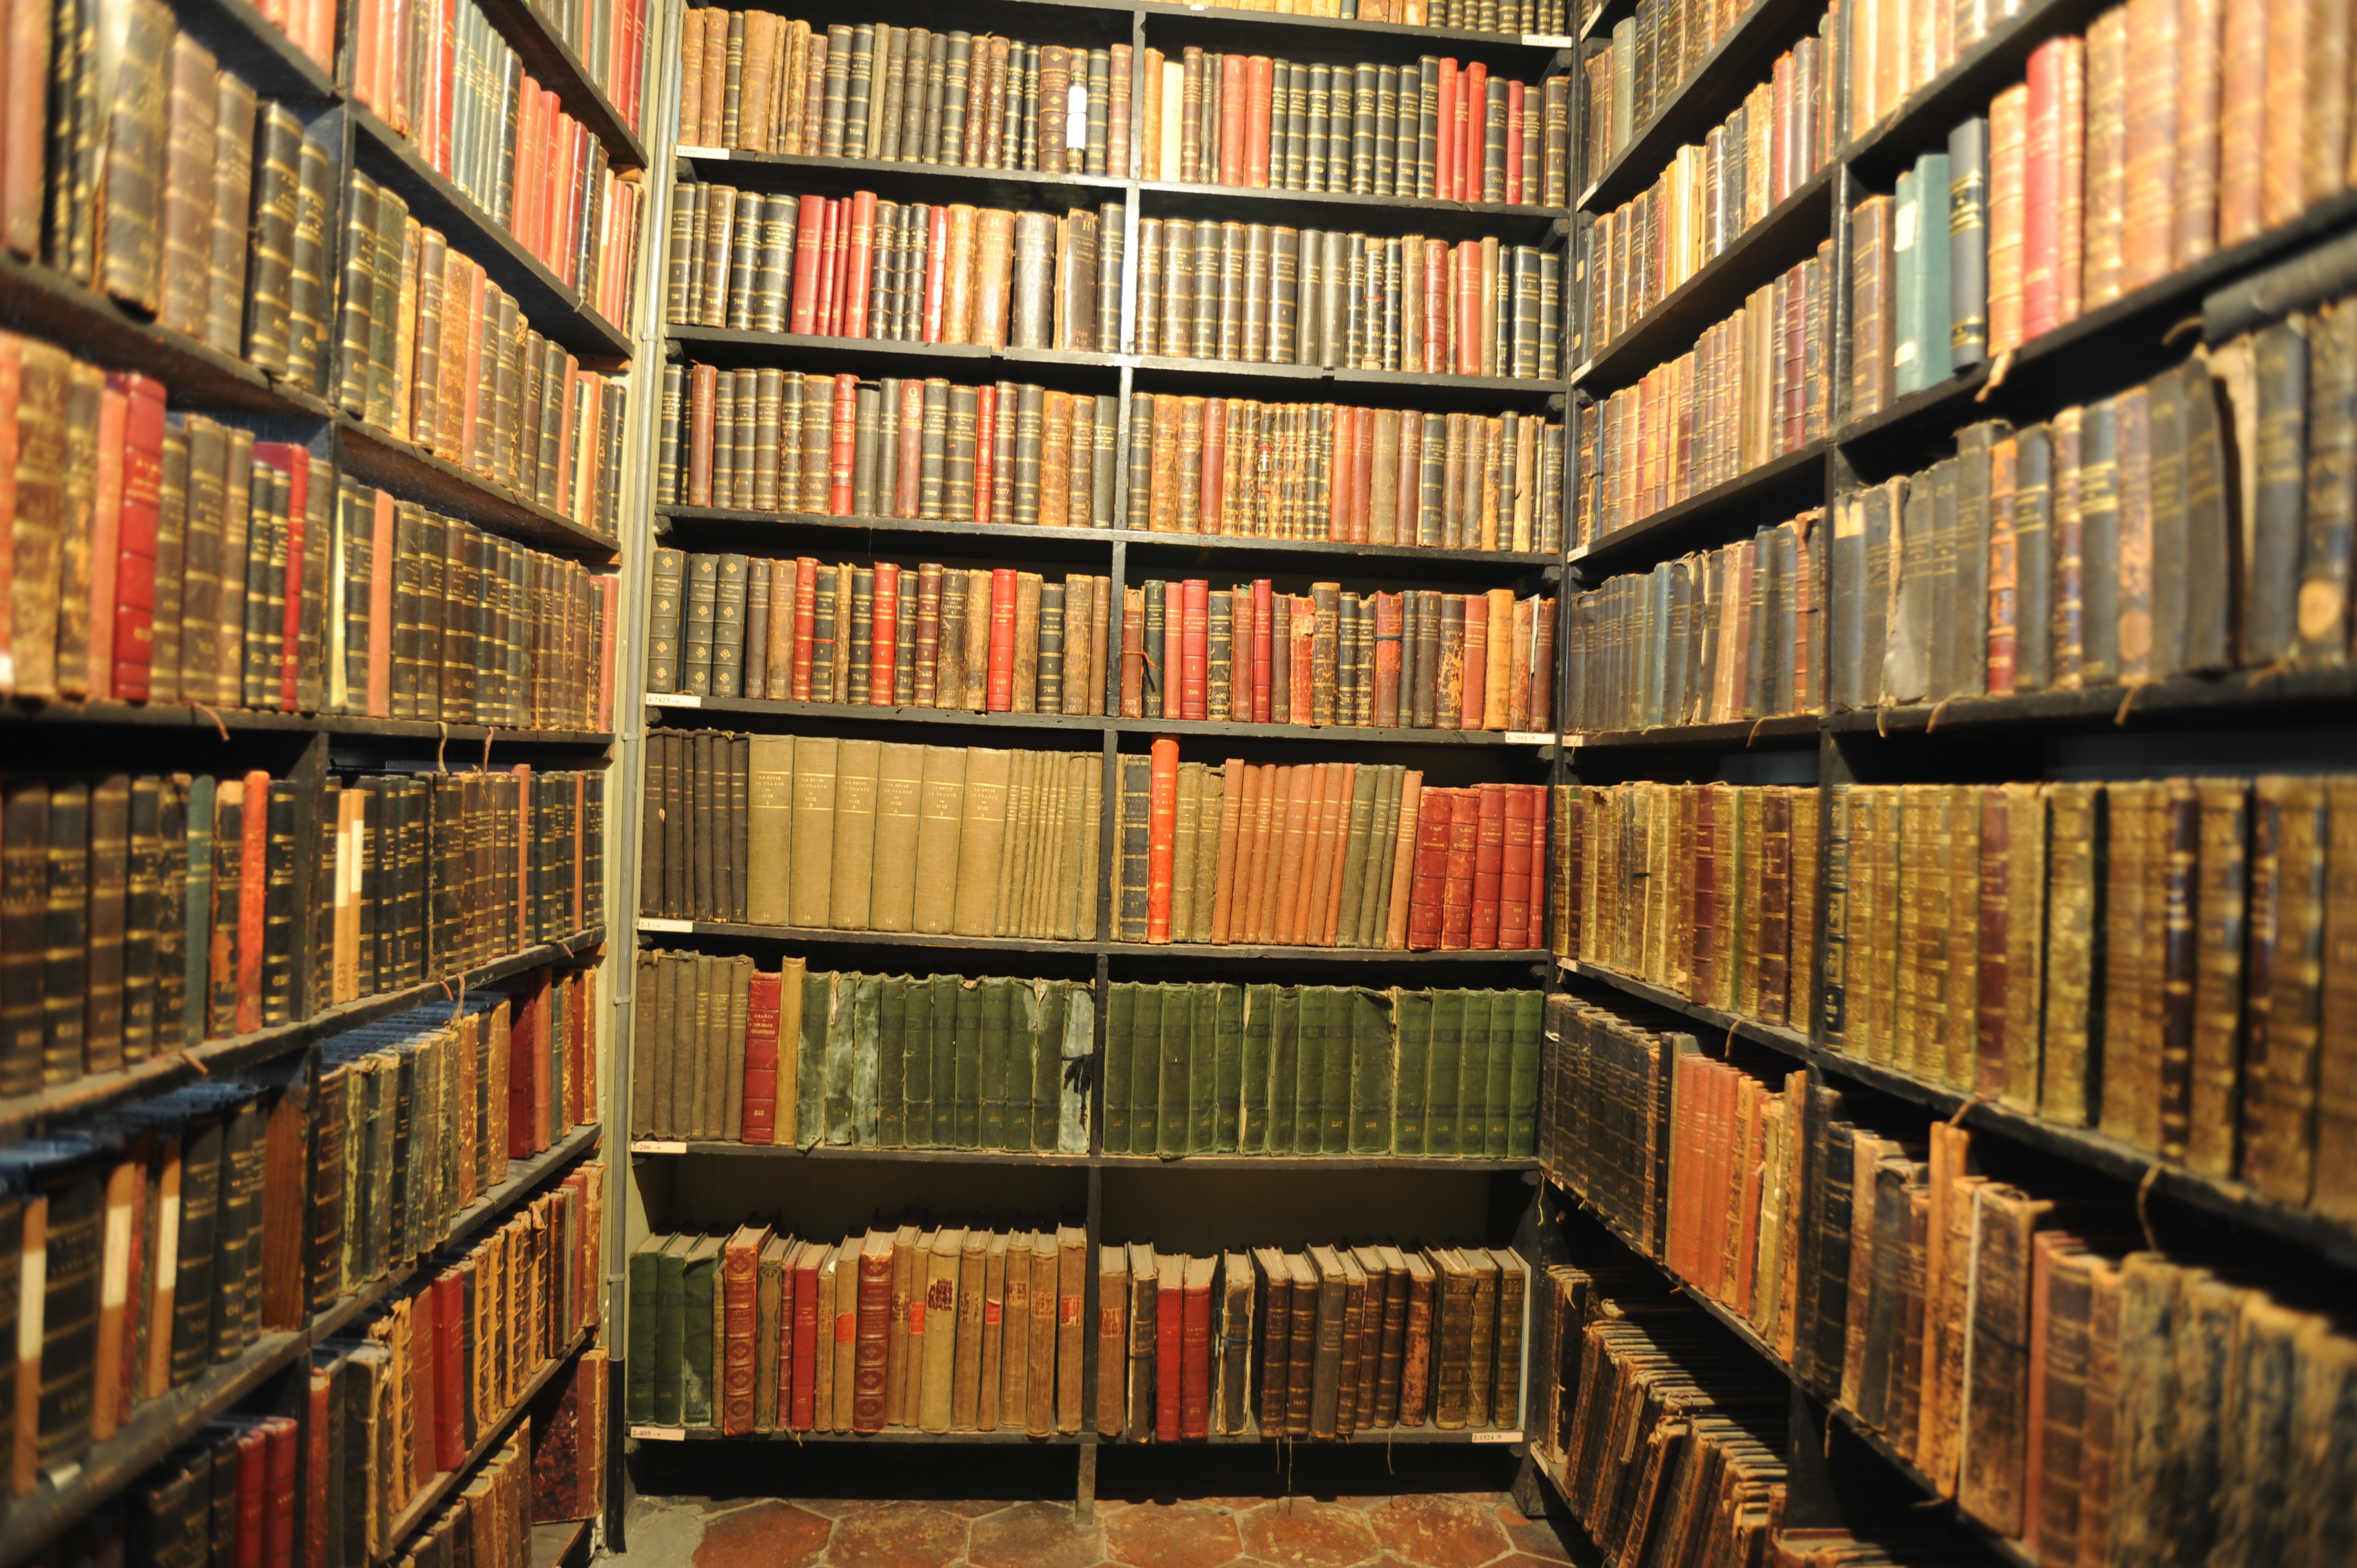
building, reading, aisle, library, books, public library, inventory, bookselling, popular library